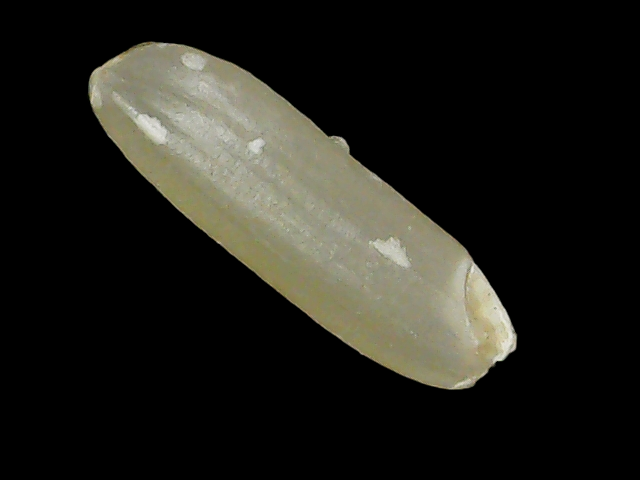
Rice variety: Binadhan11